Cache inclusion policy

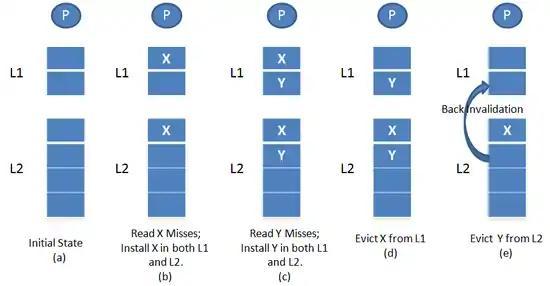
Figure 1. Inclusive Policy

Consider an example of a two level cache hierarchy where L2 can be inclusive, exclusive or NINE of L1. Consider the case when L2 is inclusive of L1. Suppose there is a processor read request for block X. If the block is found in L1 cache, then the data is read from L1 cache and returned to the processor. If the block is not found in the L1 cache, but present in the L2 cache, then the cache block is fetched from the L2 cache and placed in L1. If this causes a block to be evicted from L1, there is no involvement of L2. If the block is not found in either L1 or L2, then it is fetched from the main memory and placed in both L1 and L2. Now, if there is an eviction from L2, the L2 cache sends a back invalidation to the L1 cache, so that inclusion is not violated.